Pendolino

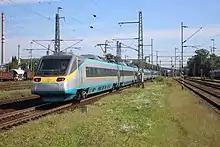
ČD class 680 Pendolino departing Ostrava main railway station, on a service to Košice, Slovakia

In 1999, 53 Class 390 "Pendolinos" were ordered by Virgin Trains West Coast to operate services on the West Coast Main Line in the United Kingdom. All were built by Alstom with the body shells built at its Savigliano factory in Italy and fitted out at its former Metro-Cammell factory in Washwood Heath in Birmingham, England.